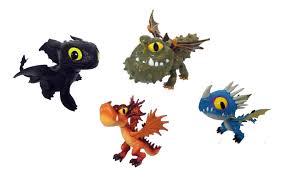
Portrait style: Cartoon Portrait